Piruz Khosrow

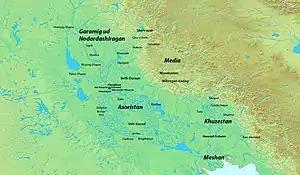
Map of Sasanian Mesopotamia and its surroundings.

Piruz is first mentioned in 628, as one of the conspirators against Khosrow II. During this period Piruz assumed the leadership of the "Parsig" faction, while the Ispahbudhan Farrukh Hormizd, assumed the leadership of the "Pahlav" (Parthian) faction. After the overthrow of Khosrow, the latter's son Kavadh II became the new king of the Sasanian Empire. Piruz was then elected as his "wuzurg framadār" (vizier or prime minister); reportedly, under Kavadh's orders, he executed all of Kavadh's brothers and half-brothers. Kavadh then made peace with the Byzantine Empire, which restored all their lost territories.